Question: Please indicate a possible affordance area of the sit_on_bench that can be used for sitting
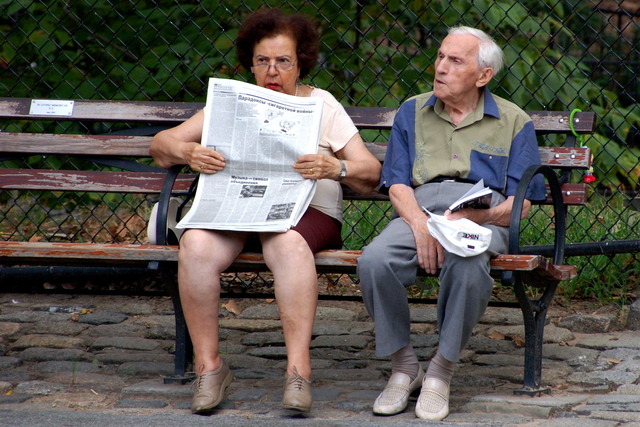
Answer: [0, 238.545, 596.727, 267.545]